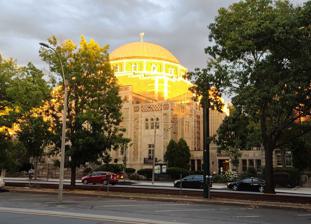
Building: Temple Ohabei Shalom (Brookline, Massachusetts)
Country: United States of America
Year built: 1851
Reform synagogue in Brookline, Massachusetts, US Temple Ohabei Shalom Hebrew : מקדש אוהבי שלום Temple Ohabei Shalom in 2022 Religion Affiliation Reform Judaism Ecclesiastical or organisational status Synagogue Leadership Rabbi Audrey Berkman Cantor Maayan Silverman (Assistant) Rabbi Emily Gopen Lipof (Emerita) Status Active Location Location 1187 Beacon Street , Brookline , Boston , Massachusetts Country United States Location in Boston , Massachusetts Geographic coordinates 42°20′37″N 71°06′52″W / 42.3437°N 71.1145°W / 42.3437; -71.1145 Architecture Architect(s) Clarence Blackall (Blackall, Clapp, and Whittemore) Type Synagogue Style Byzantine Revival Date established 1842 (as a congregation) Completed 1851 (Warren Street) 1863 (Warrenton Street) 1887 (Union Park Street) 1927 ( Beacon Street ) Specifications Capacity 1,800 worshippers ( Sanctuary ) 300 worshippers (Chapel) Dome (s) One Materials Masonry, copper, stone Website ohabei .org Temple Ohabei Shalom ( Hebrew : מקדש אוהבי שלום ) is a Reform Jewish synagogue located at 1187 Beacon Street , in Brookline , suburban Boston , Massachusetts , in the United States. Organized in 1842 with membership mainly of German Jews , it is the oldest Jewish congregation in Massachusetts and the third oldest in New England , following congregations in Newport and New Haven. History The congregation's first act was to establish a cemetery, the Temple Ohabei Shalom Cemetery , located in East Boston, and listed on the National Register of Historic Places in 2008. The cemetery will soon [ when? ] be the home of the Jewish Cemetery Association of Massachusetts' museum commemorating the Mystic River Jews . The first synagogue building, erected in 1851 on Warren Street, Boston, was a handsome, two-story wooden structure with a doorway flanked by a pair of windows on each side and balanced by three pairs of windows on the second floor. The windows, each set a pair with arched tops, resembled the standard representation of the tablets of the ten commandments. The sanctuary could seat 400 and had space for a Hebrew School, a meeting room, and a mikveh . The congregation's second building, used from 1863–86, was a handsome Greek Revival structure at 76 Warrenton Street, Boston. It had been built as a Universalist church and is today the home of the Charles Playhouse . Raphael Lasker became rabbi of the congregation in 1876. The third building was a former Unitarian Church building, located at 15 Union Park Street. The church was led by Edward Everett Hale , who spoke at the building's rededication as a synagogue in 1887. The building is now the St. John The Baptist Greek Orthodox Church. Temple Ohabei Shalom located in Brookline, Massachusetts circa 2011. The congregation's present building, an opulent structure at 1187 Beacon Street in suburban Brookline, designed by Clarence Blackall in the Byzantine Revivalstyle , was completed in 1927, with a school first developed on the site in 1925. The sanctuary seats 1,800 and the smaller chapel accommodates 300. The domed building was intended to have a tall minaret, according to the architect's renditions, although it was never built.  The sanctuary was modeled on Hagia Sophia because of the excitement then felt over recent excavations of Byzantine-era synagogues in the land of  Israel.  The building includes a large school, an auditorium, a ballroom (that could be used as a gymnasium), a museum, a library, and a reading room. Temple Israel was founded in 1854 when German Jews who disliked the influx of Polish Jews seceded from Ohabei Shalom. The congregations remain friendly and are working together on several projects related to outreach and the enhancement of the local Jewish community. The Temple community celebrated its 180th anniversary in 2022. Temple Ohabei Shalom is also home to the Diane K. Trust Center For Early Education and Ansin Religious School. See also Architecture portal Judaism portal Massachusetts portal History of the Jews in the United States Temple Ohabei Shalom Cemetery References